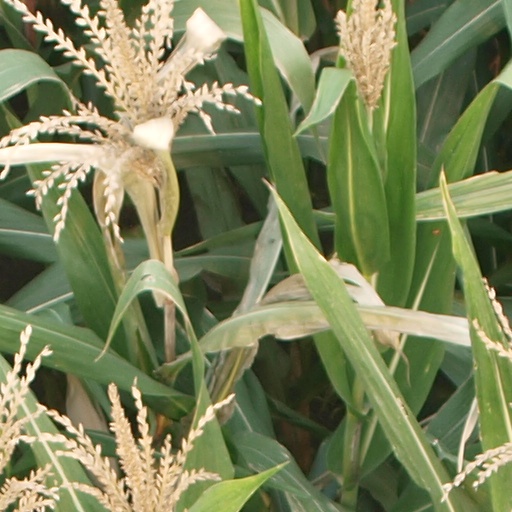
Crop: maize; corn